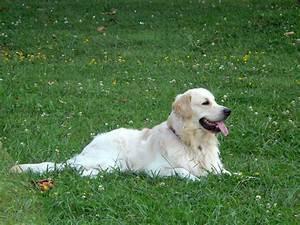
dog